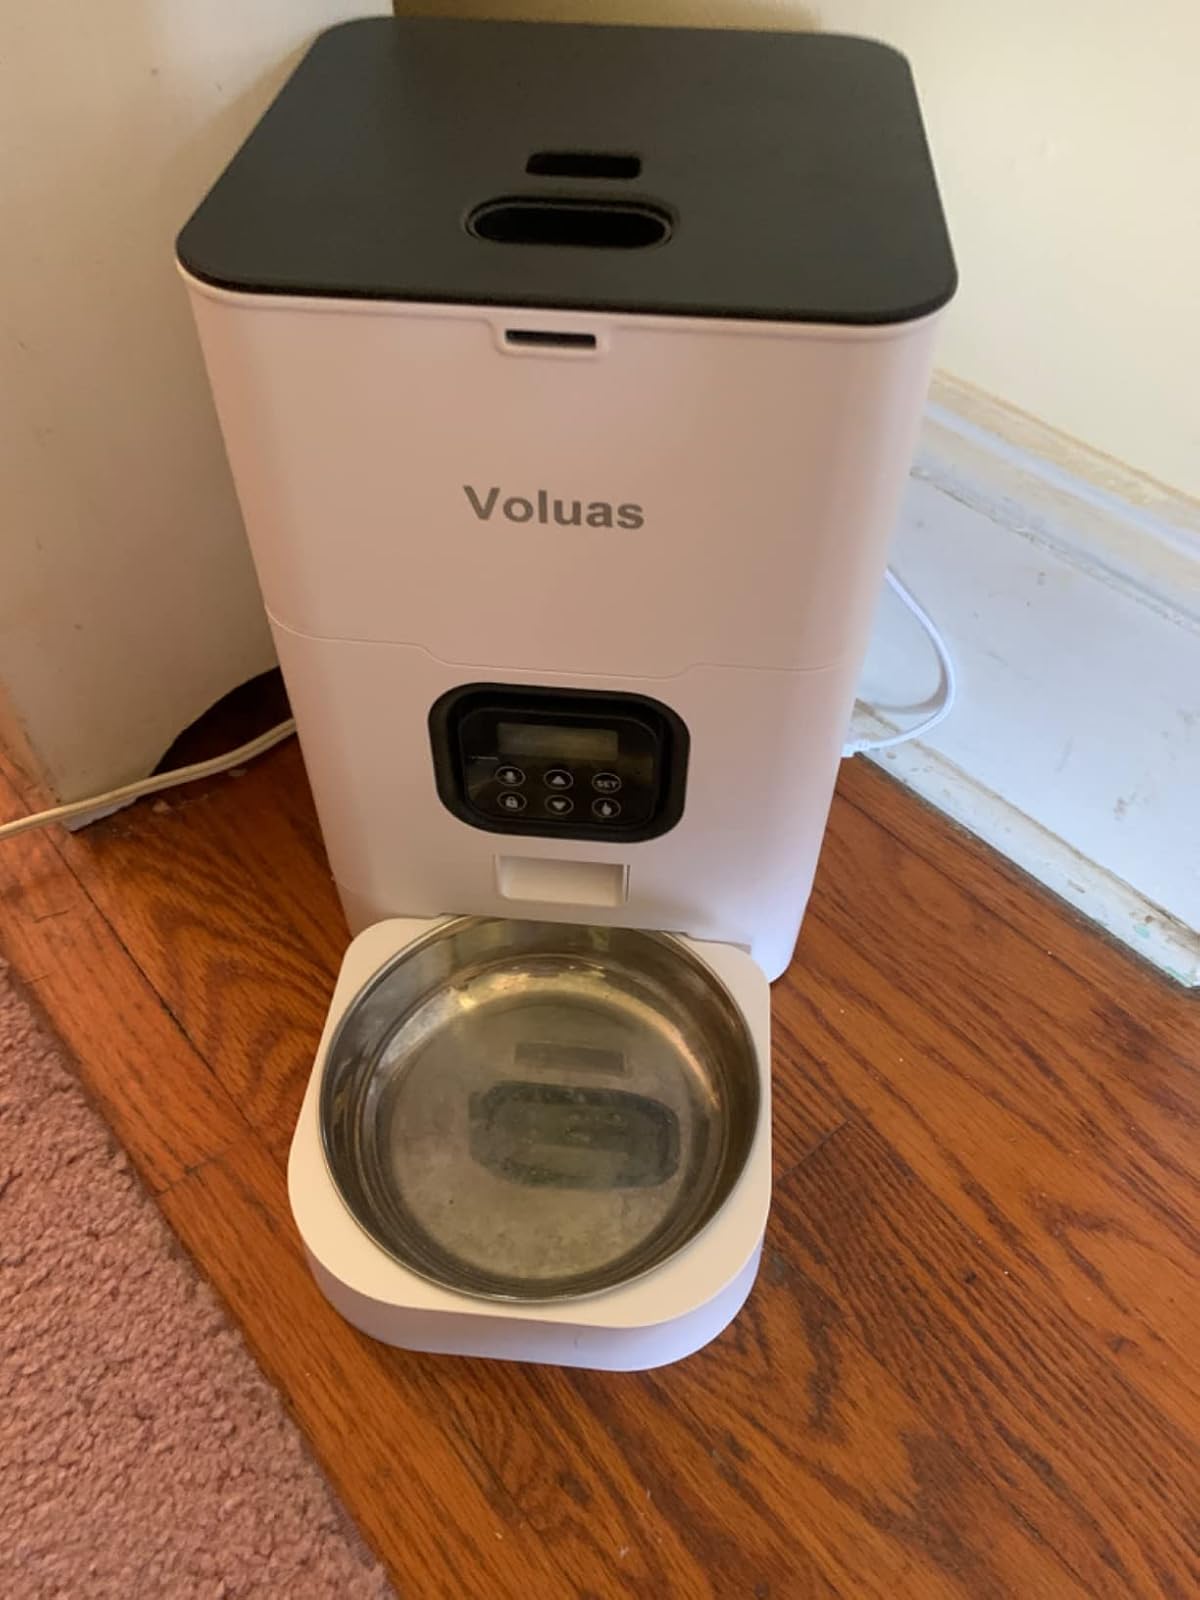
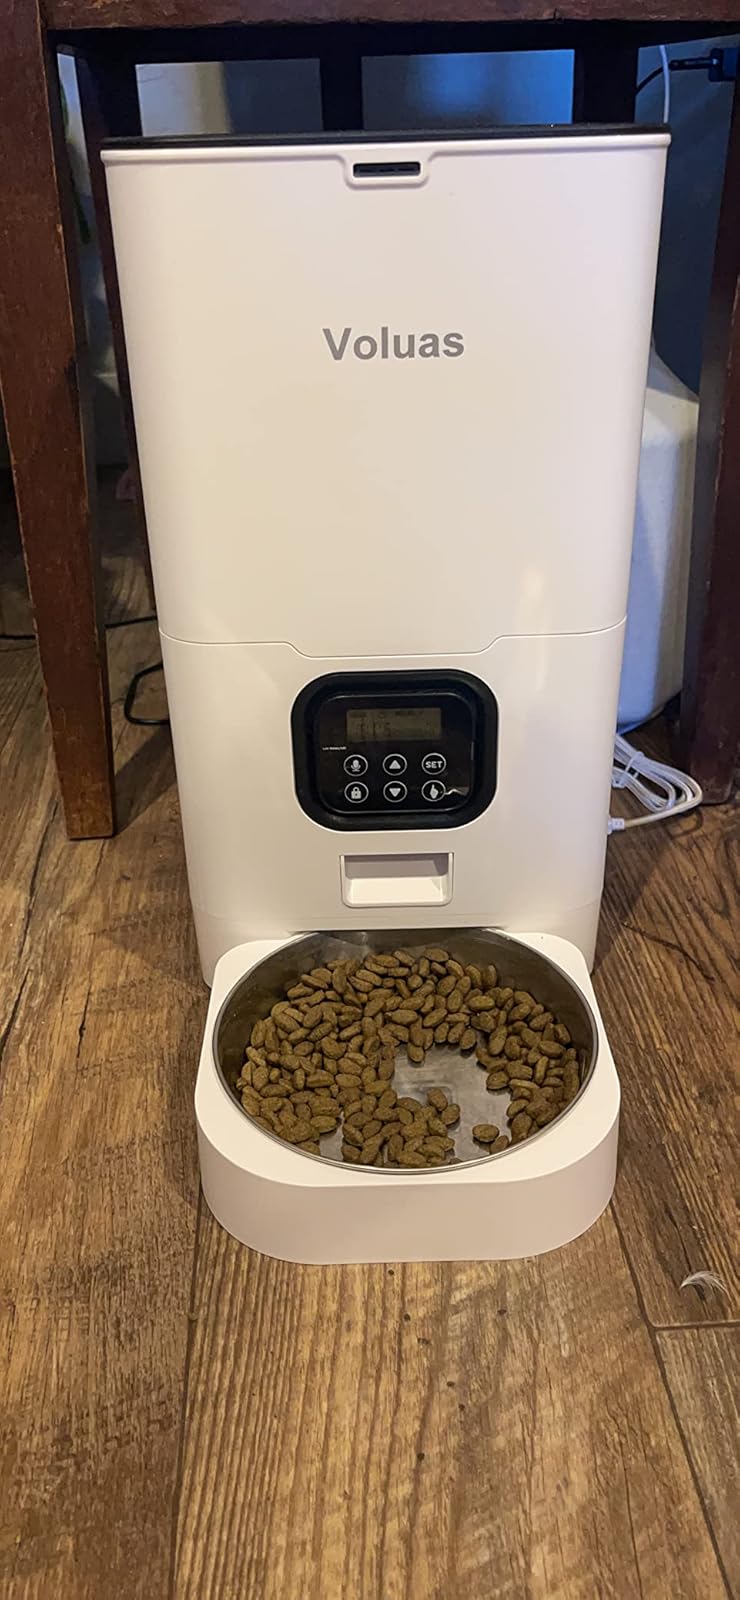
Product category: items_feeder
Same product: yes